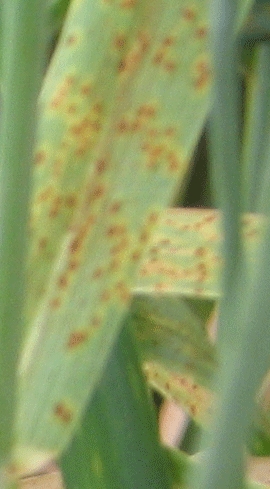
Label: Wheat___Brown_Rust